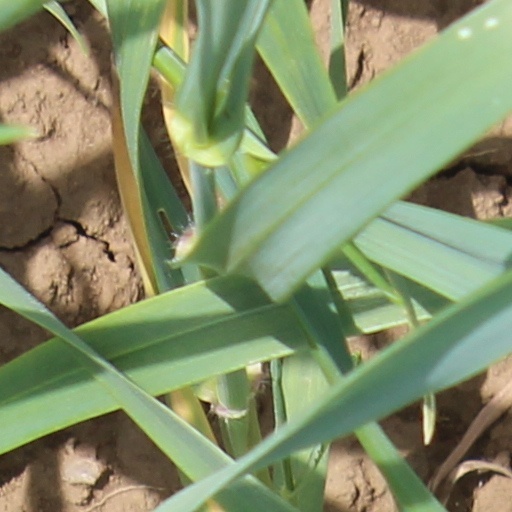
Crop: wheat